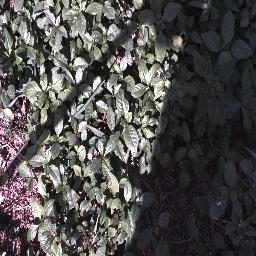
Label: negative